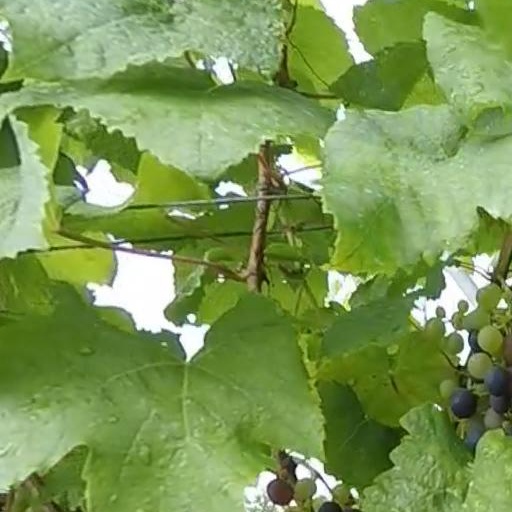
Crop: grape